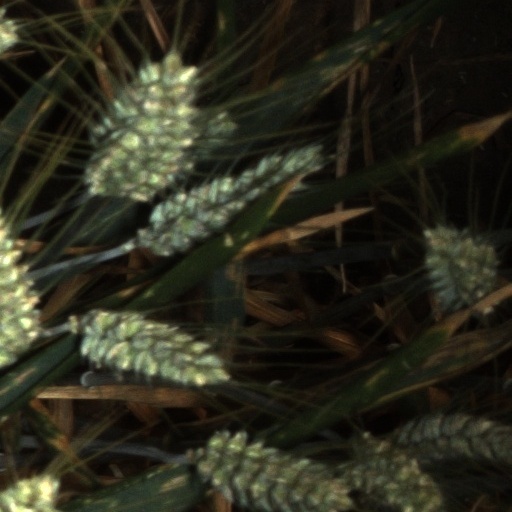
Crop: wheat